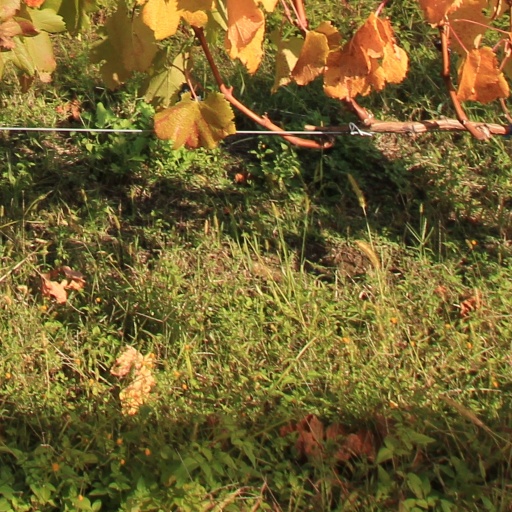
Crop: grape